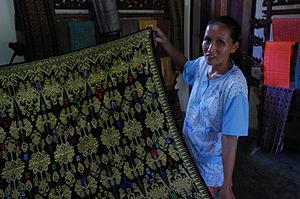
Les Sasak sont le groupe ethnique le plus important de Lombok, une des petites îles de la Sonde en Indonésie. Ils étaient quelque 2 millions en 1977.